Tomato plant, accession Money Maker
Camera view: horizontal (90 deg, fisheye); turntable rotation: 150 degrees
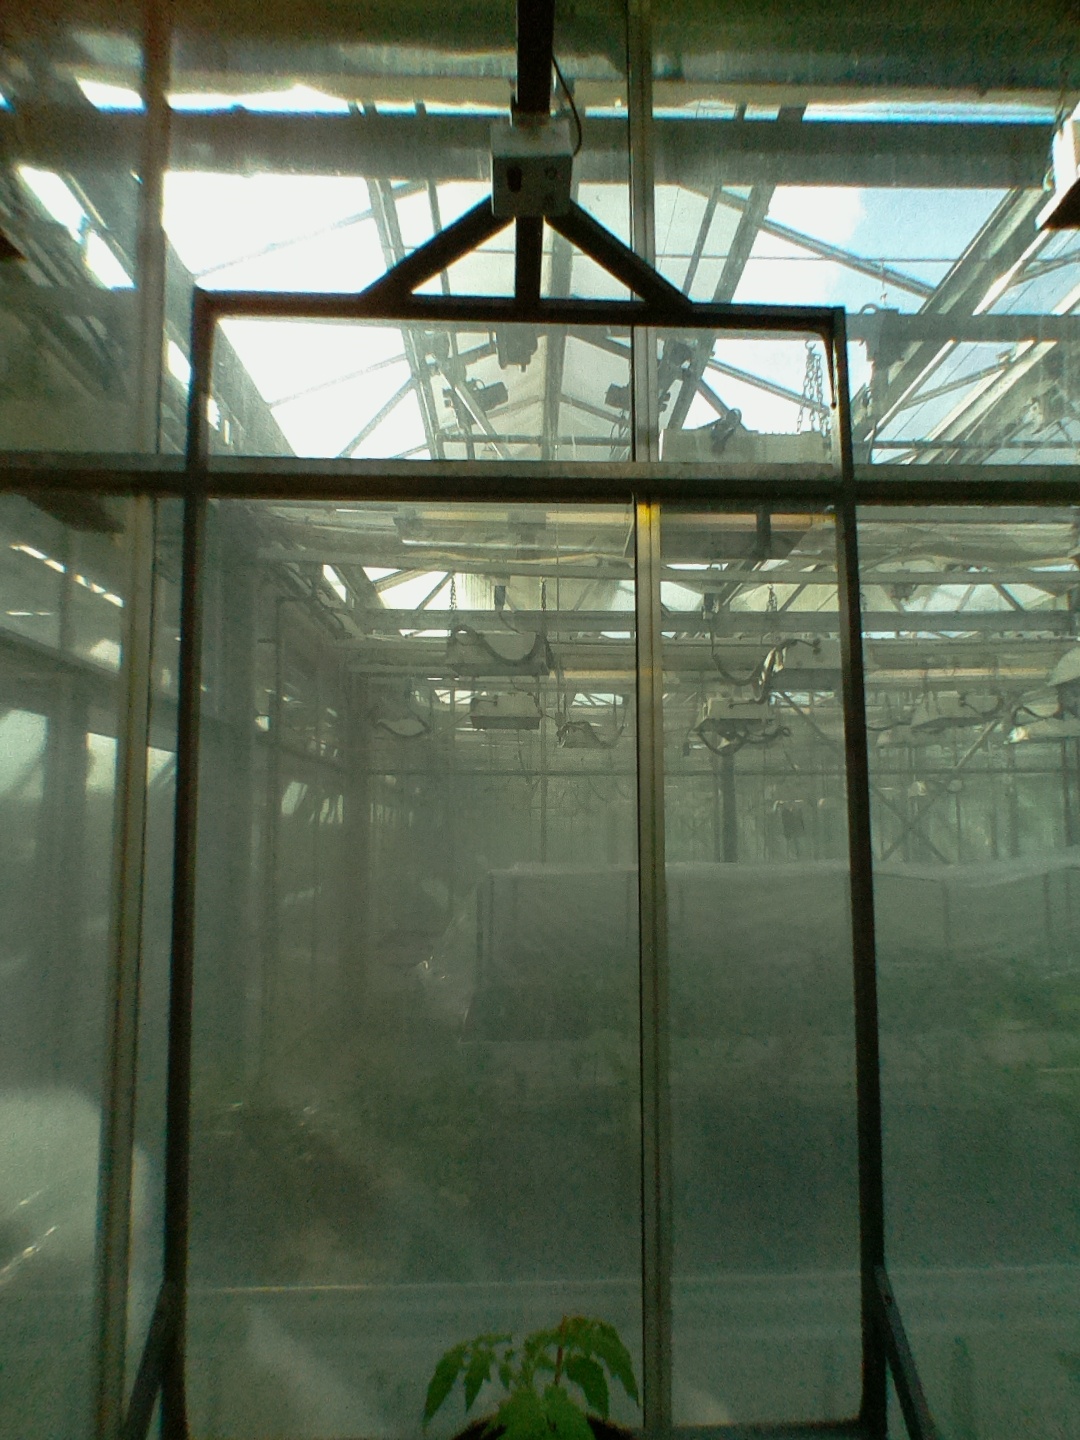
BBCH growth stage 13: 6 of true leaves visible